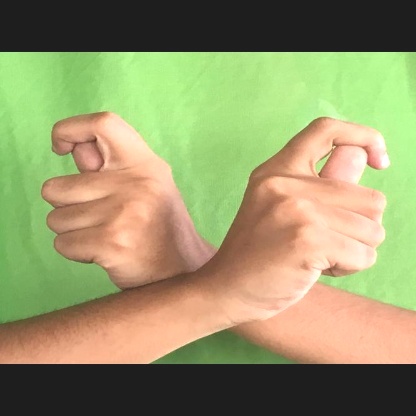
Mudra: Berunda